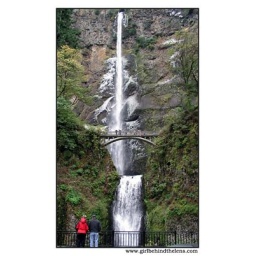
Multnomah Falls is the highest waterfall in Oregon. I love how the mist ices up on the rock face in the fall.